Winston W. Royce

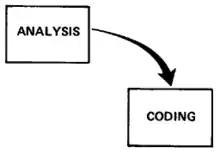
Royce figure 1 model

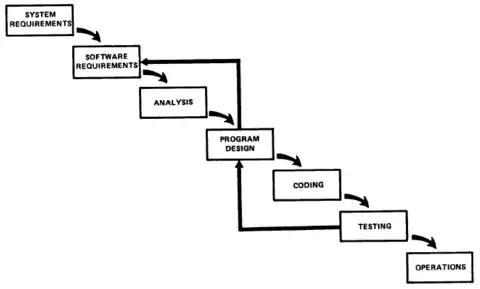
Royce figure 4 model

Royce started his 1970 article 'Managing the development of large software systems' with a statement about the origin of his ideas: